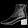
Label: Ankle boot